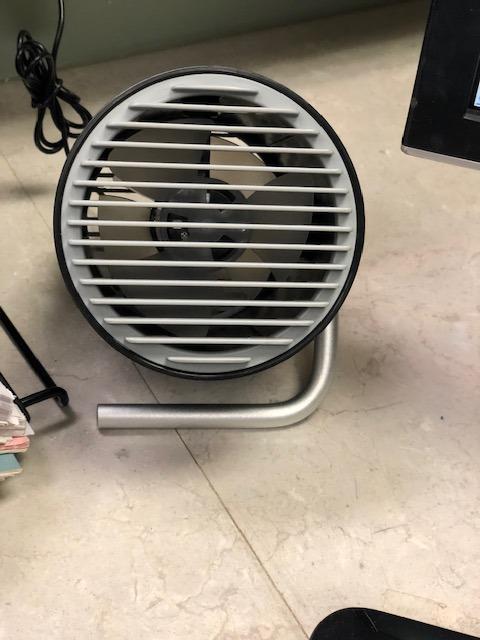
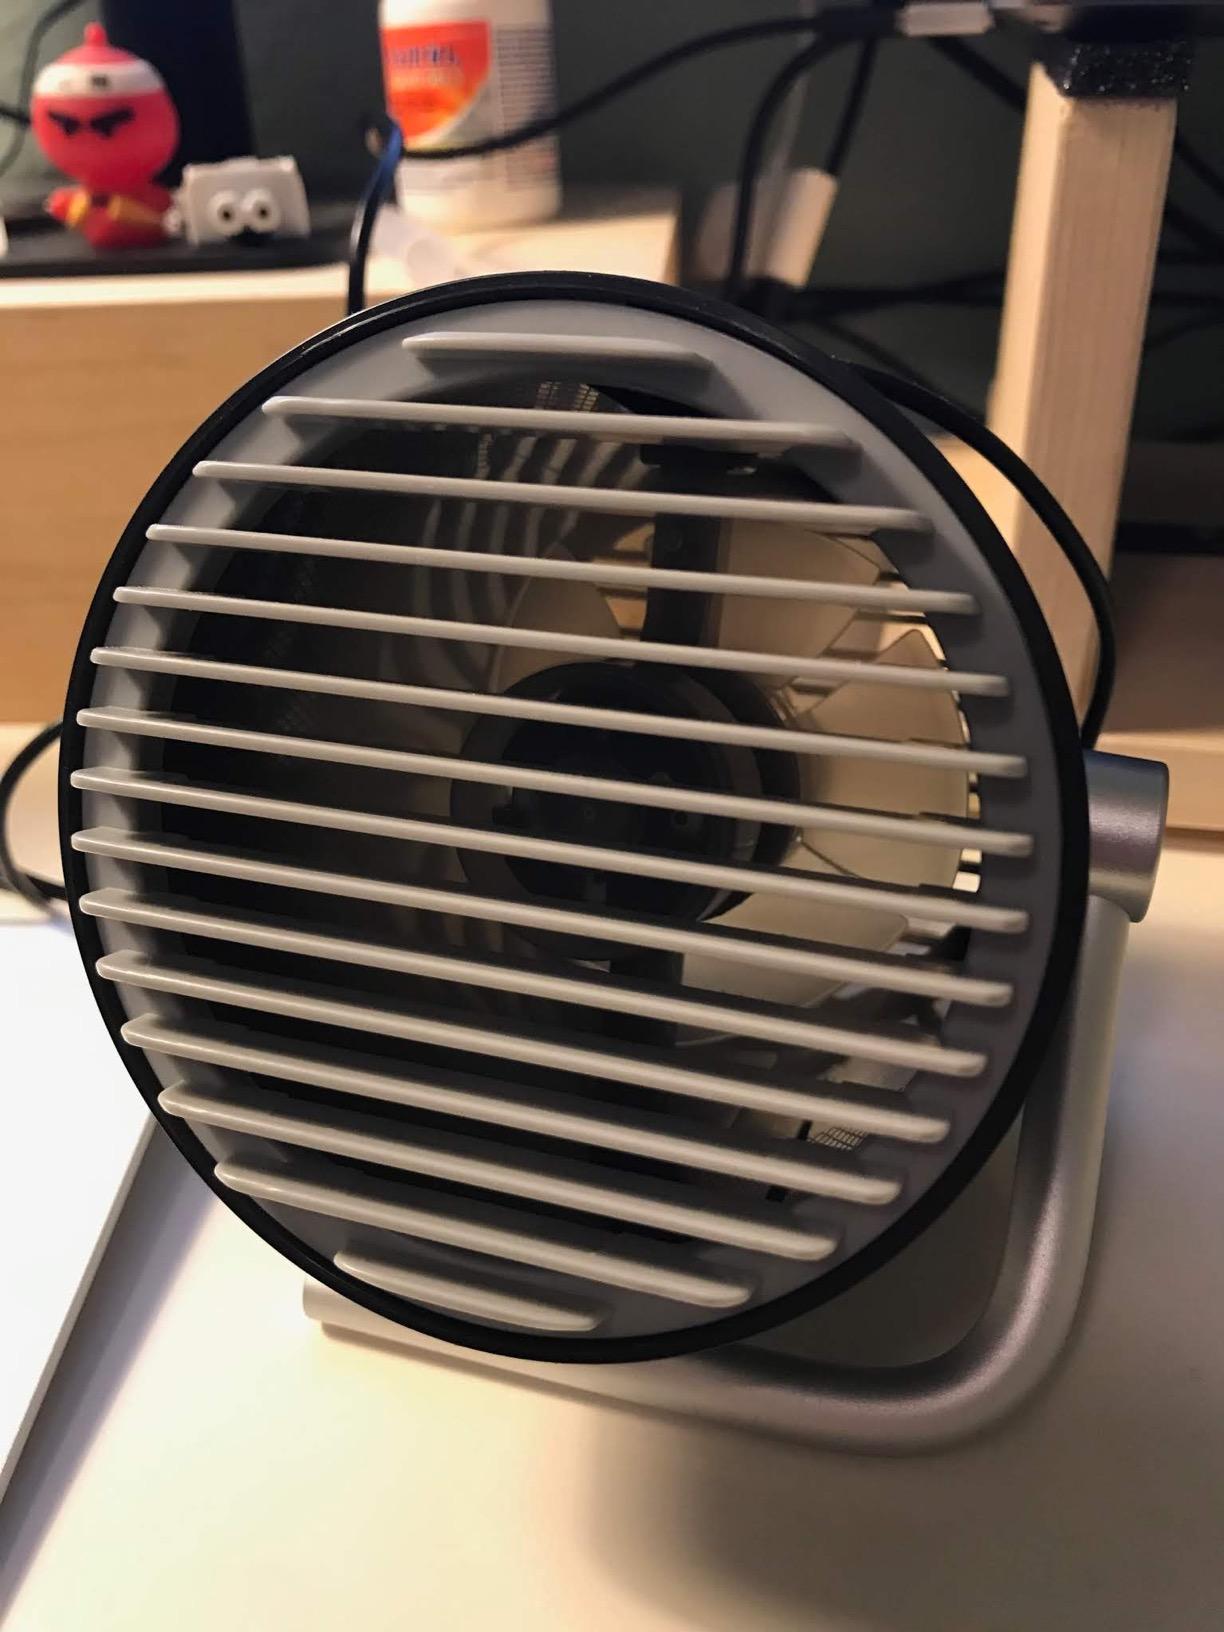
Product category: fan
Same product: yes